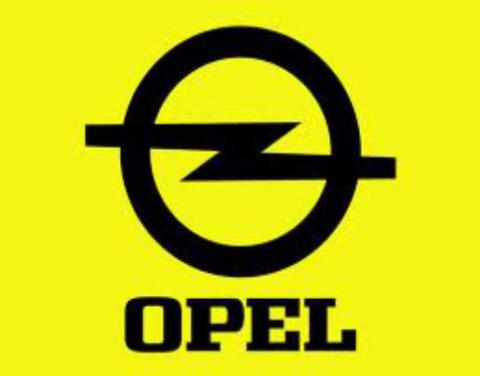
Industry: Transportation